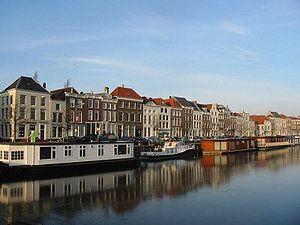
Middelbourg est une commune et une ville néerlandaise située dans l'ancienne île de Walcheren sur le canal de Walcheren. Chef-lieu de la province de Zélande, la ville compte 46 554 habitants.